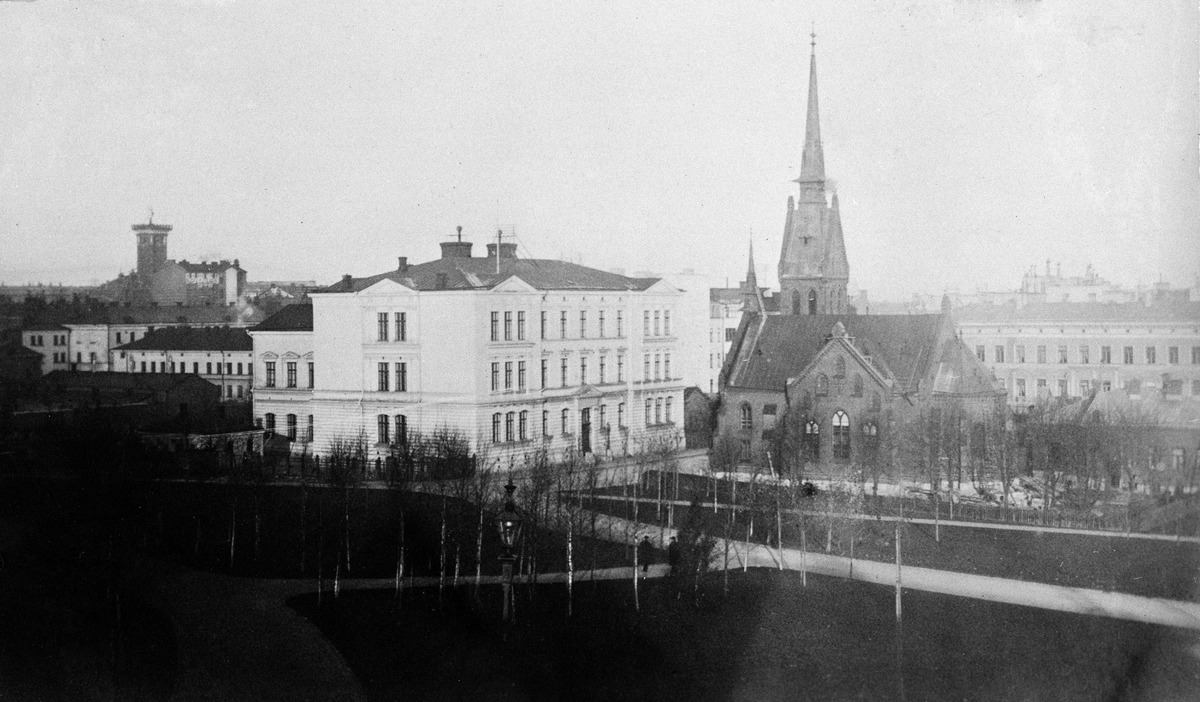
Saksalainen kirkko ja Svenska Normallyceum (Ruotsalainen Normaalilyseo), takana Pääpaloaseman (= Erottajan paloaseman) palotorni
sisällön kuvaus: Saksalainen kirkko ja Svenska Normallyceum (Ruotsalainen Normaalilyseo), takana Pääpaloaseman (= Erottajan paloaseman) palotorni. Unioninkatu 1, Unioninkatu 2 (- Bernhardinkatu 6), Korkeavuorenkatu 26. mustavalkoinen
Kuvaaja: Mitterhusen, Karl, valokuvaaja
Ajankohta: kuvausaika 1897
Paikka: Suomi, Uusimaa, Helsinki, Kaartinkaupunki Helsinki
Aiheet: Saksalainen ev.lut. seurakunta, julkiset rakennukset, kirkkorakennukset, tiilirakennukset, koulurakennukset, paloasemat, tornit, kadut, puistot, lyhdyt